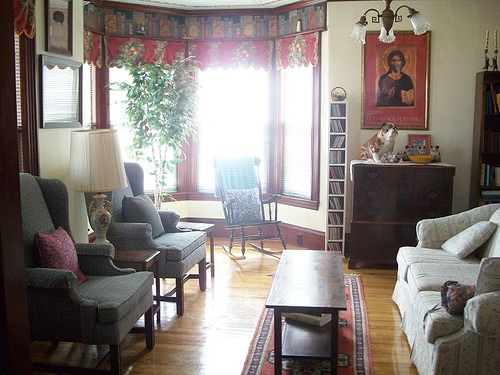
user: Given an image and a question. Answer the question in a short answer. Question: Who is that in the painting on the wall? Short Answer:
assistant: jesus